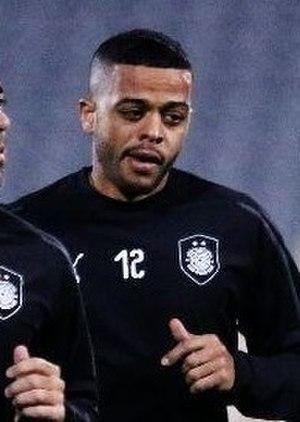
Hamid Ismail Khalifa, né le 16 juin 1986, est un footballeur international qatarien, évoluant au poste de défenseur.